Home of the Arts, Gold Coast

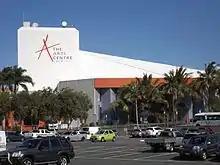
The Arts Centre in 2015.

The land on which HOTA is situated (known as Evandale) was occupied by a thriving Aboriginal community, later (1860s) being settled by European farmers. The City of Gold Coast bought the land in the 1960, and the Evandale Civic and Cultural Centre, designed by local architect Alan Griffith, was opened in 1976.